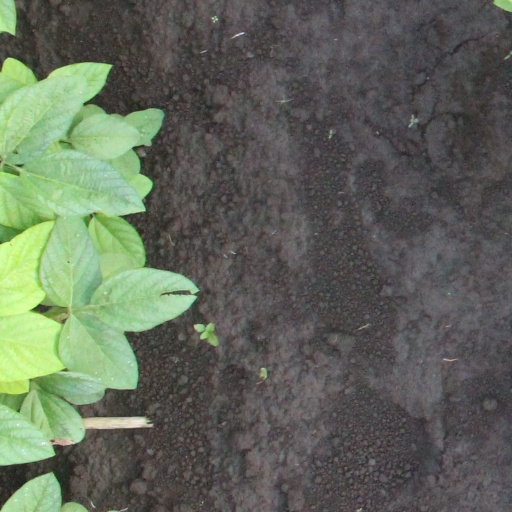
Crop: soybean